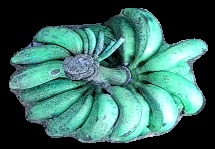
Variety: rasbale
Grade: grade3